Timeline of the STS-51-L mission

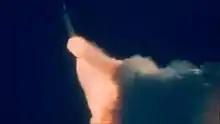
The right SRB exits the fireball. The anomalous plume that caused the disaster is clearly visible.

The following timeline provides a detailed list of the major events of the launch of STS-51-L, culminating in the destruction of "Challenger". The list also contains a transcript from the shuttle's Cockpit Voice Recorder (CVR), from ignition of the main engines to T+73 seconds. Acronyms used in the timeline are as follows: